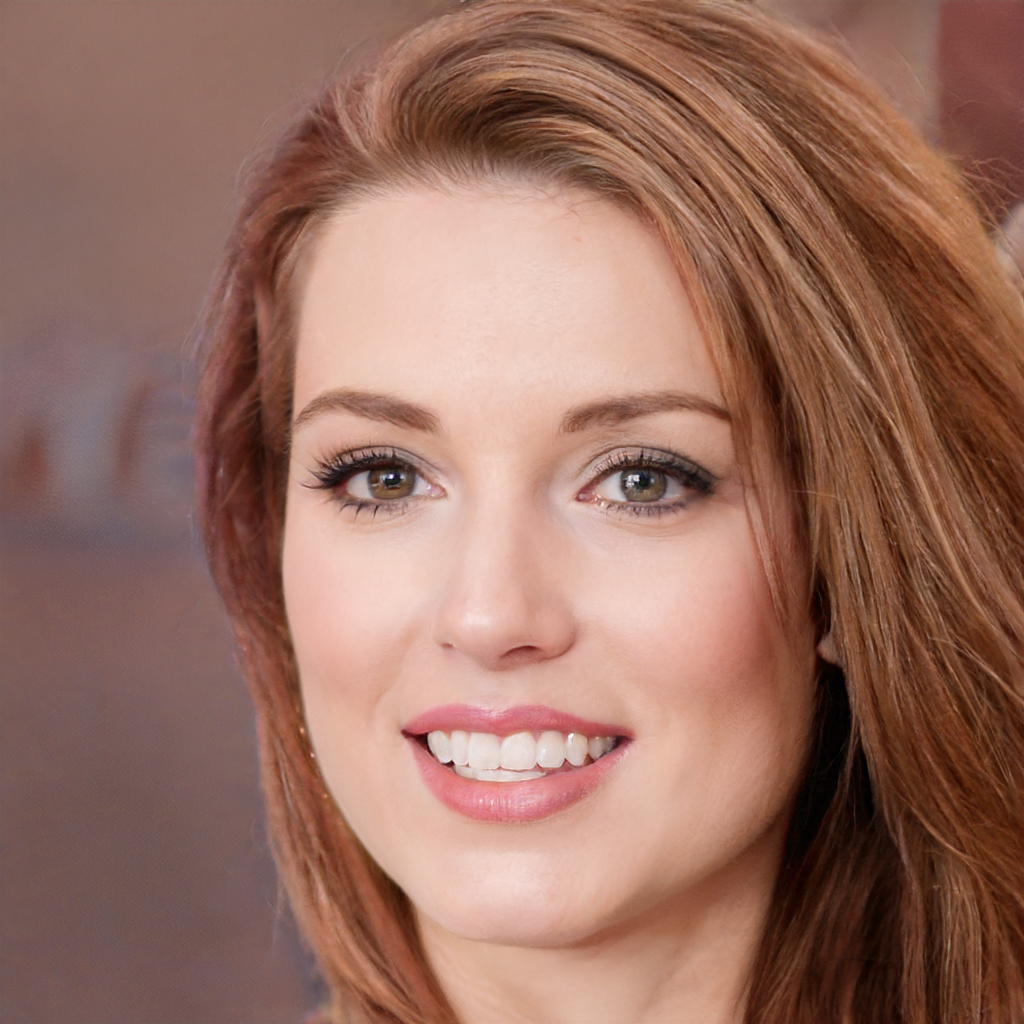
Portrait style: Real Portrait